Political and diplomatic history of the Victorian era

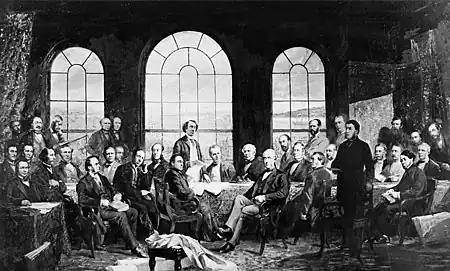
Fathers of Canadian Confederation by Robert Harris (1885).

Her diary entries suggest the Queen had contemplated the possibility of a union of her North American colonies as early as February 1865. She wrote, "...we must struggle for it, and far the best it would be to let it go as an Independent Kingdom, under an English Prince!" She also mentioned how her late husband Prince Albert had hoped that one day, their sons would rule over the British colonies. In February 1867, the Queen received a copy of the British North America Act (also known as the Constitution Act 1867). A fortnight later she hosted delegates coming to discuss the question of confederation "under the name of Canada," including the future Prime Minister John A. Macdonald. On 29 March 1867, the Queen granted royal assent to the Act, which became effective on 1 July 1867.